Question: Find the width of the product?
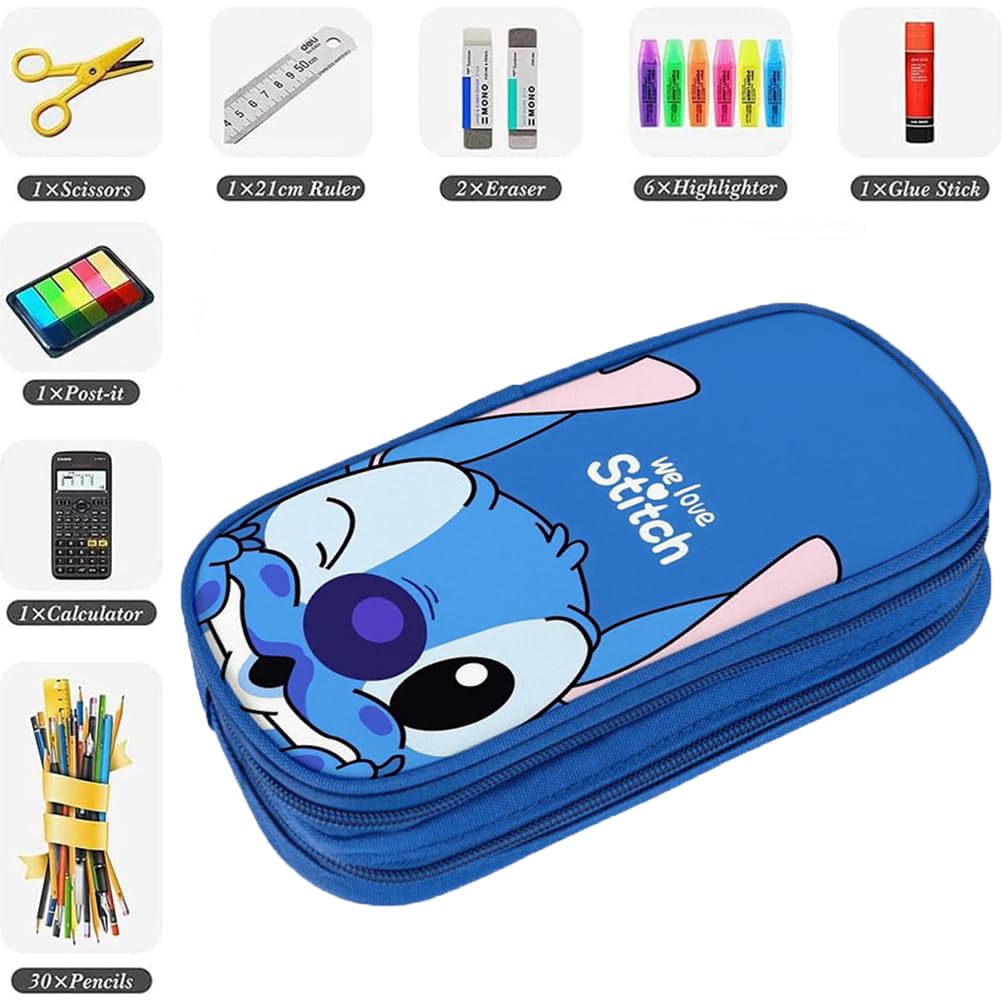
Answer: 50.0 centimetre